Hours of Charles the Noble

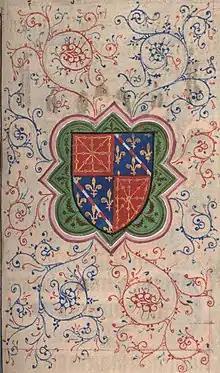
The coat of arms of Charles the Noble

The Hours of Charles the Noble is a book of hours made in Paris in the early 15th century, and bought by Charles III of Navarre, called "the Noble", in 1404 or 1408. Since 1964 it has been in the collection of the Cleveland Museum of Art in Cleveland, Ohio, United States. It was decorated by an international team of illuminators and illustrators of at least six people, headed by the so-called Master of the Brussels Initials. It was probably bought ready-made by Charles, who later had his coat of arms added to it in several places.